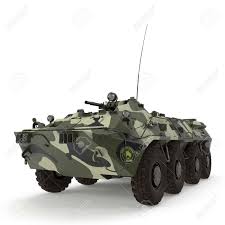
Label: BTR